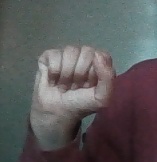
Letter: saad